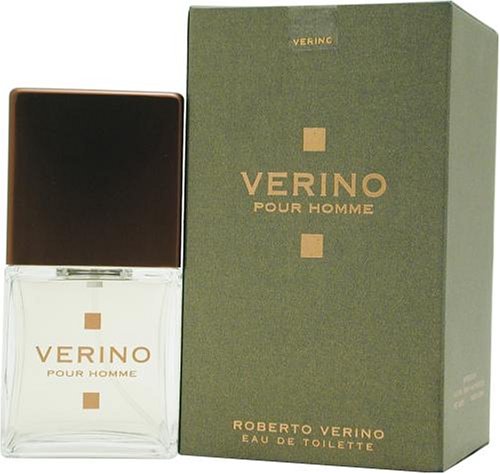
Verino By Roberto Verino For Men. Eau De Toilette Spray 3.4 Ounces
Category: All Beauty
This product is made of high quality material. It is recommended for romantic wear. This product is manufactured in Spain.
Features: The perfume was created by Richard Herpin in 2000. | is based on the contrast between the fresh aromatic and spicy notes, and sensual woodsy base | The airy notes of coriander and bergamot in alliance with cedar and grapefruit in the top are fresh and unique | Packaging for this product may vary from that shown in the image above | This item is not for sale in Catalina Island | This item is not for sale in Catalina Island